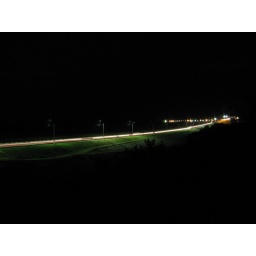
bridge over the river Vyatka